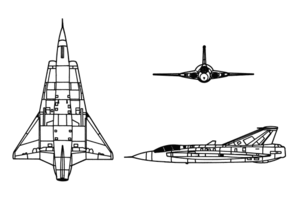
Le Saab 35 Draken est un avion de chasse conçu et construit par la Suède, successeur du Saab J 29 Tunnan. Il se caractérise par une aile en double delta et pouvait atteindre la vitesse de Mach 2,0 à partir de la version J 35D. Environ 600 Draken ont été construits au total, mis en service dans 4 armées de l'air différentes jusqu'au début des années 2000.